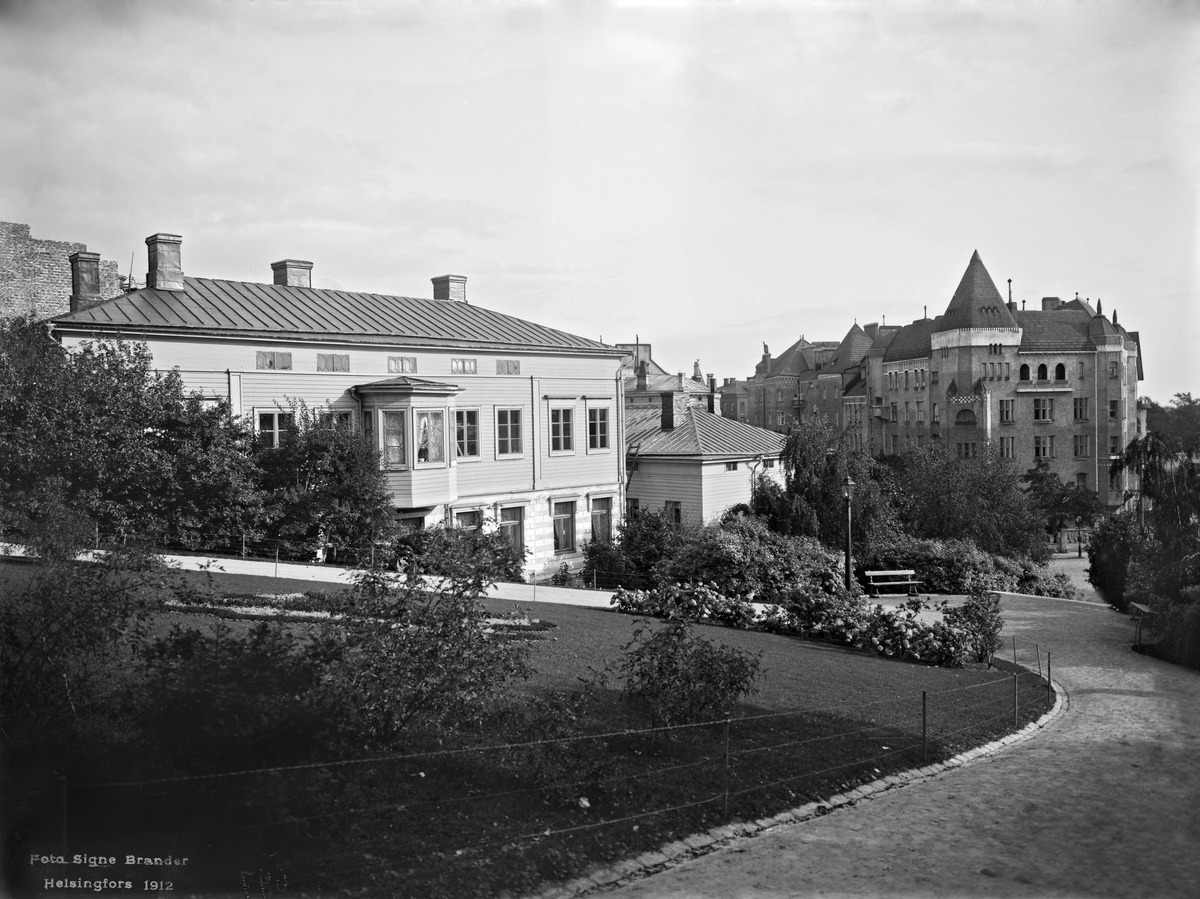
Ullanpuistikko
sisällön kuvaus: Ullanpuistikko.  Vasemmalla Tähtitorninkatu 8 - Vuorimiehenkatu 7.  Taustalla oikealla Ulriikankatu (=Ullankatu) 3 - Muukalaiskatu 4. mustavalkoinen
Kuvaaja: Brander, Signe, valokuvaaja
Ajankohta: kuvausaika 1912
Paikka: Suomi, Uusimaa, Helsinki, Ullanlinna Helsinki, Tähtitorninkatu 8.  Vuorimiehenkatu 7, 4.  Muukalaiskatu 3
Aiheet: puistot, istutukset, puurakennukset, jugend